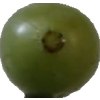
Label: grape